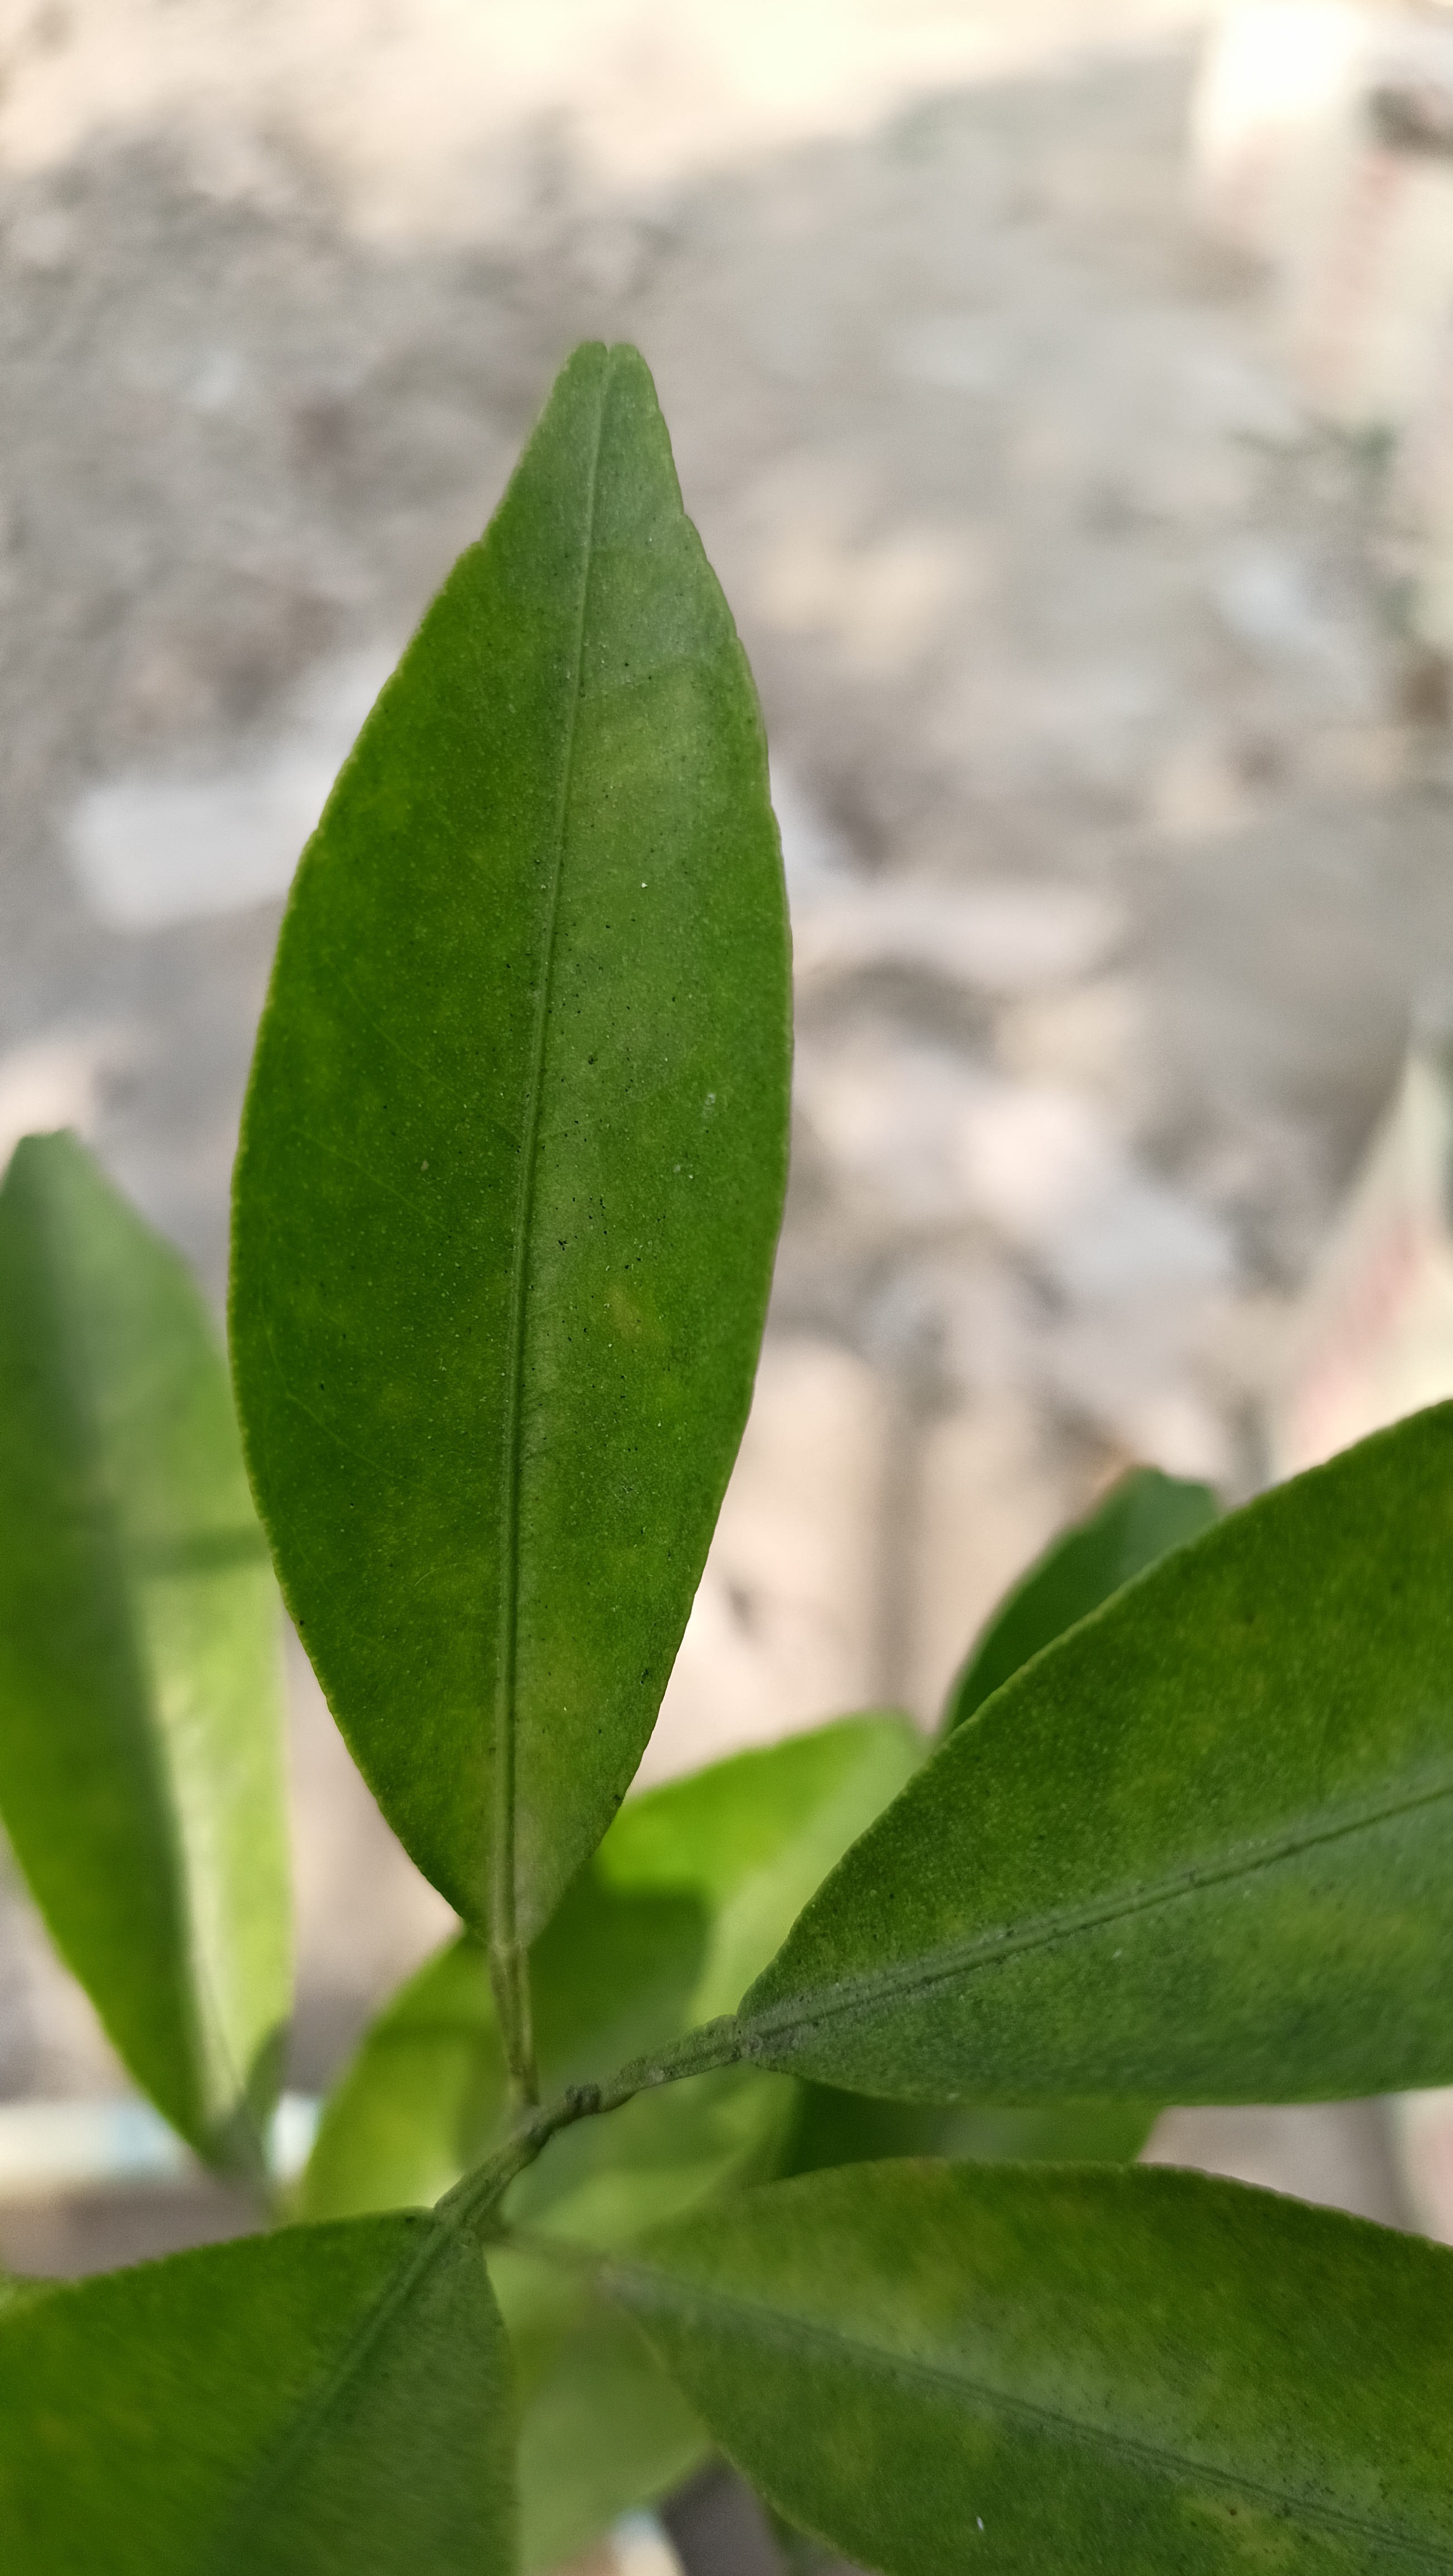
Mandarin leaf variety: Mandaring